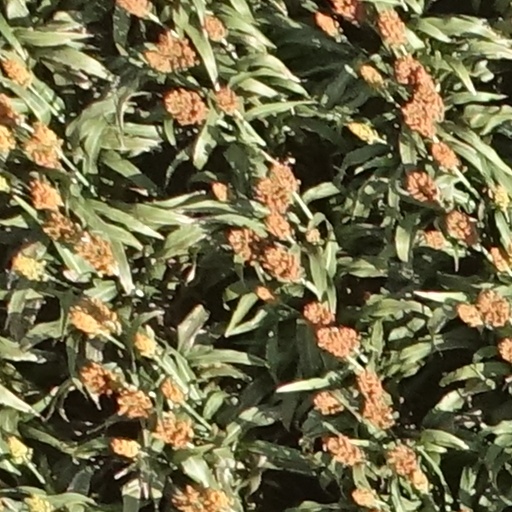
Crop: sorghum